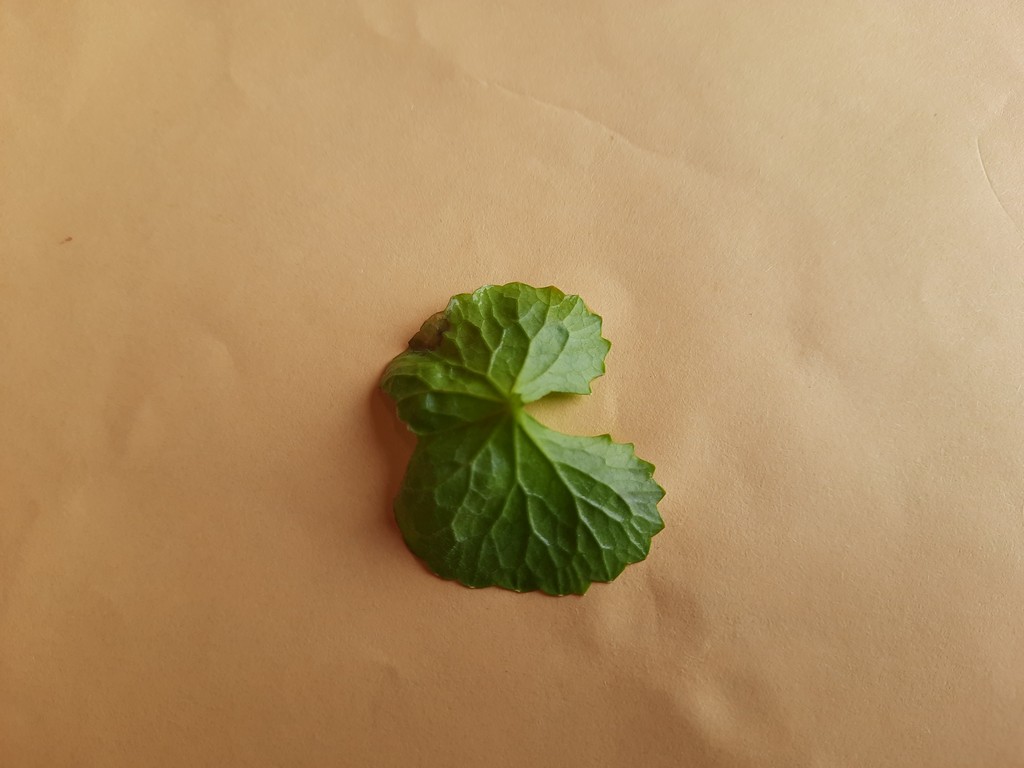
Label: Unhealthy